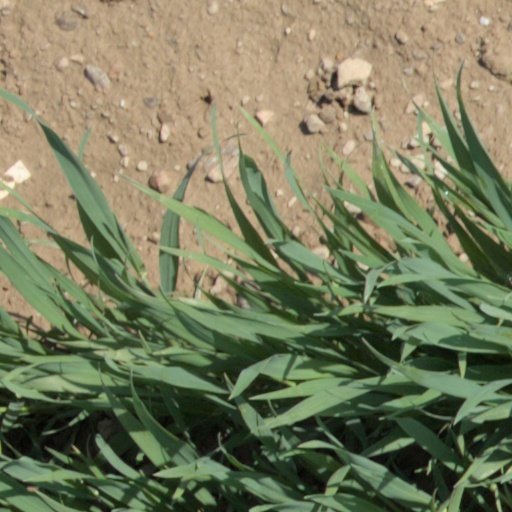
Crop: wheat